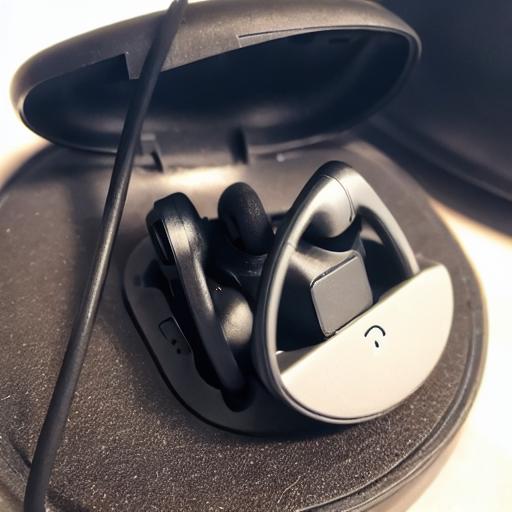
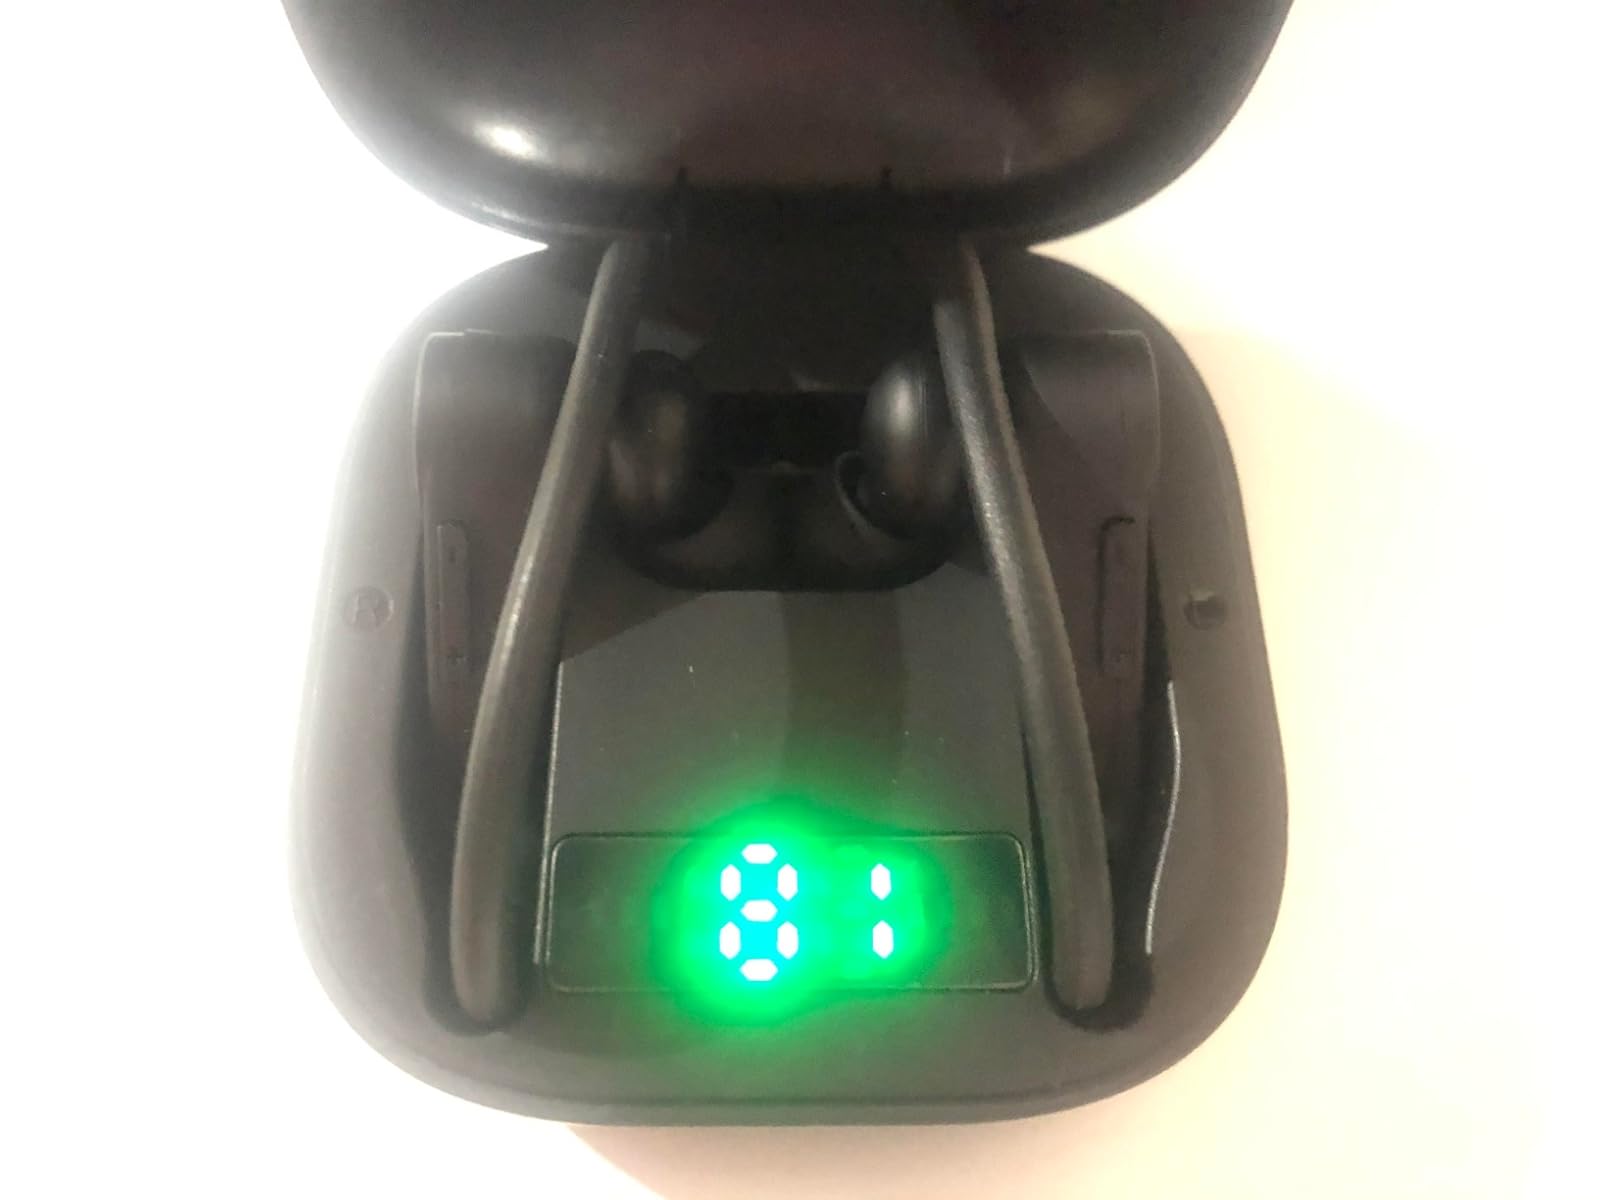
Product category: earbuds
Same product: no